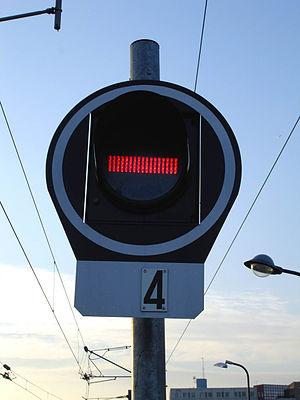
Signalisation du T4
La Signalisation Tramway, normalement propre à chaque réseau de tramway, présente de nombreux points communs en Europe.